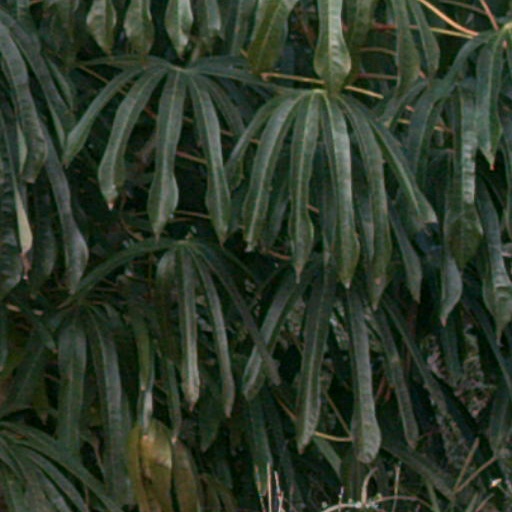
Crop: cassava